Aldehyde ferredoxin oxidoreductase

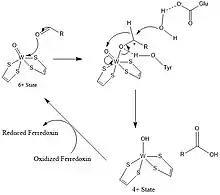
AOR mechanism at the active site.

A tyrosine residue is proposed to activate the electrophilic centre of aldehydes by H-bonding to the carbonyl oxygen atom, coordinated to the W centre. A glutamic acid residue near the active site activates a water molecule for a nucleophilic attack on aldehyde carbonyl center. After nucleophilic attack by water, hydride is transferred to oxo-tungsten sie thus, . Subsequently, W(VI) is regenerated by electron transfer to the 4Fe-4S center. With formaldehyde ferredoxin oxidoreductase, Glu308 and Tyr 416 would be involved while Glu313 and His448 is shown to be present in AOR active site.